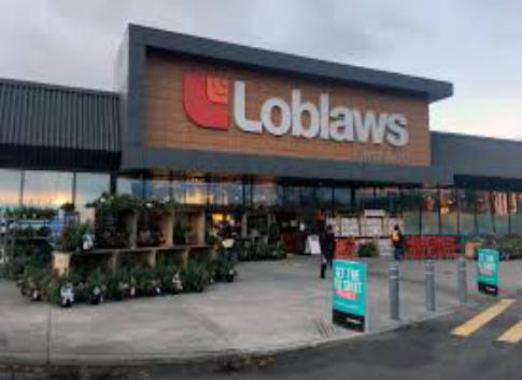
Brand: loblaw
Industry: Necessities